Withcott

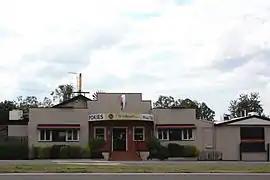
Withcott Hotel

Withcott is a rural town and locality in the Lockyer Valley Region, Queensland, Australia. In the , the locality of Withcott had a population of 2,067 people.